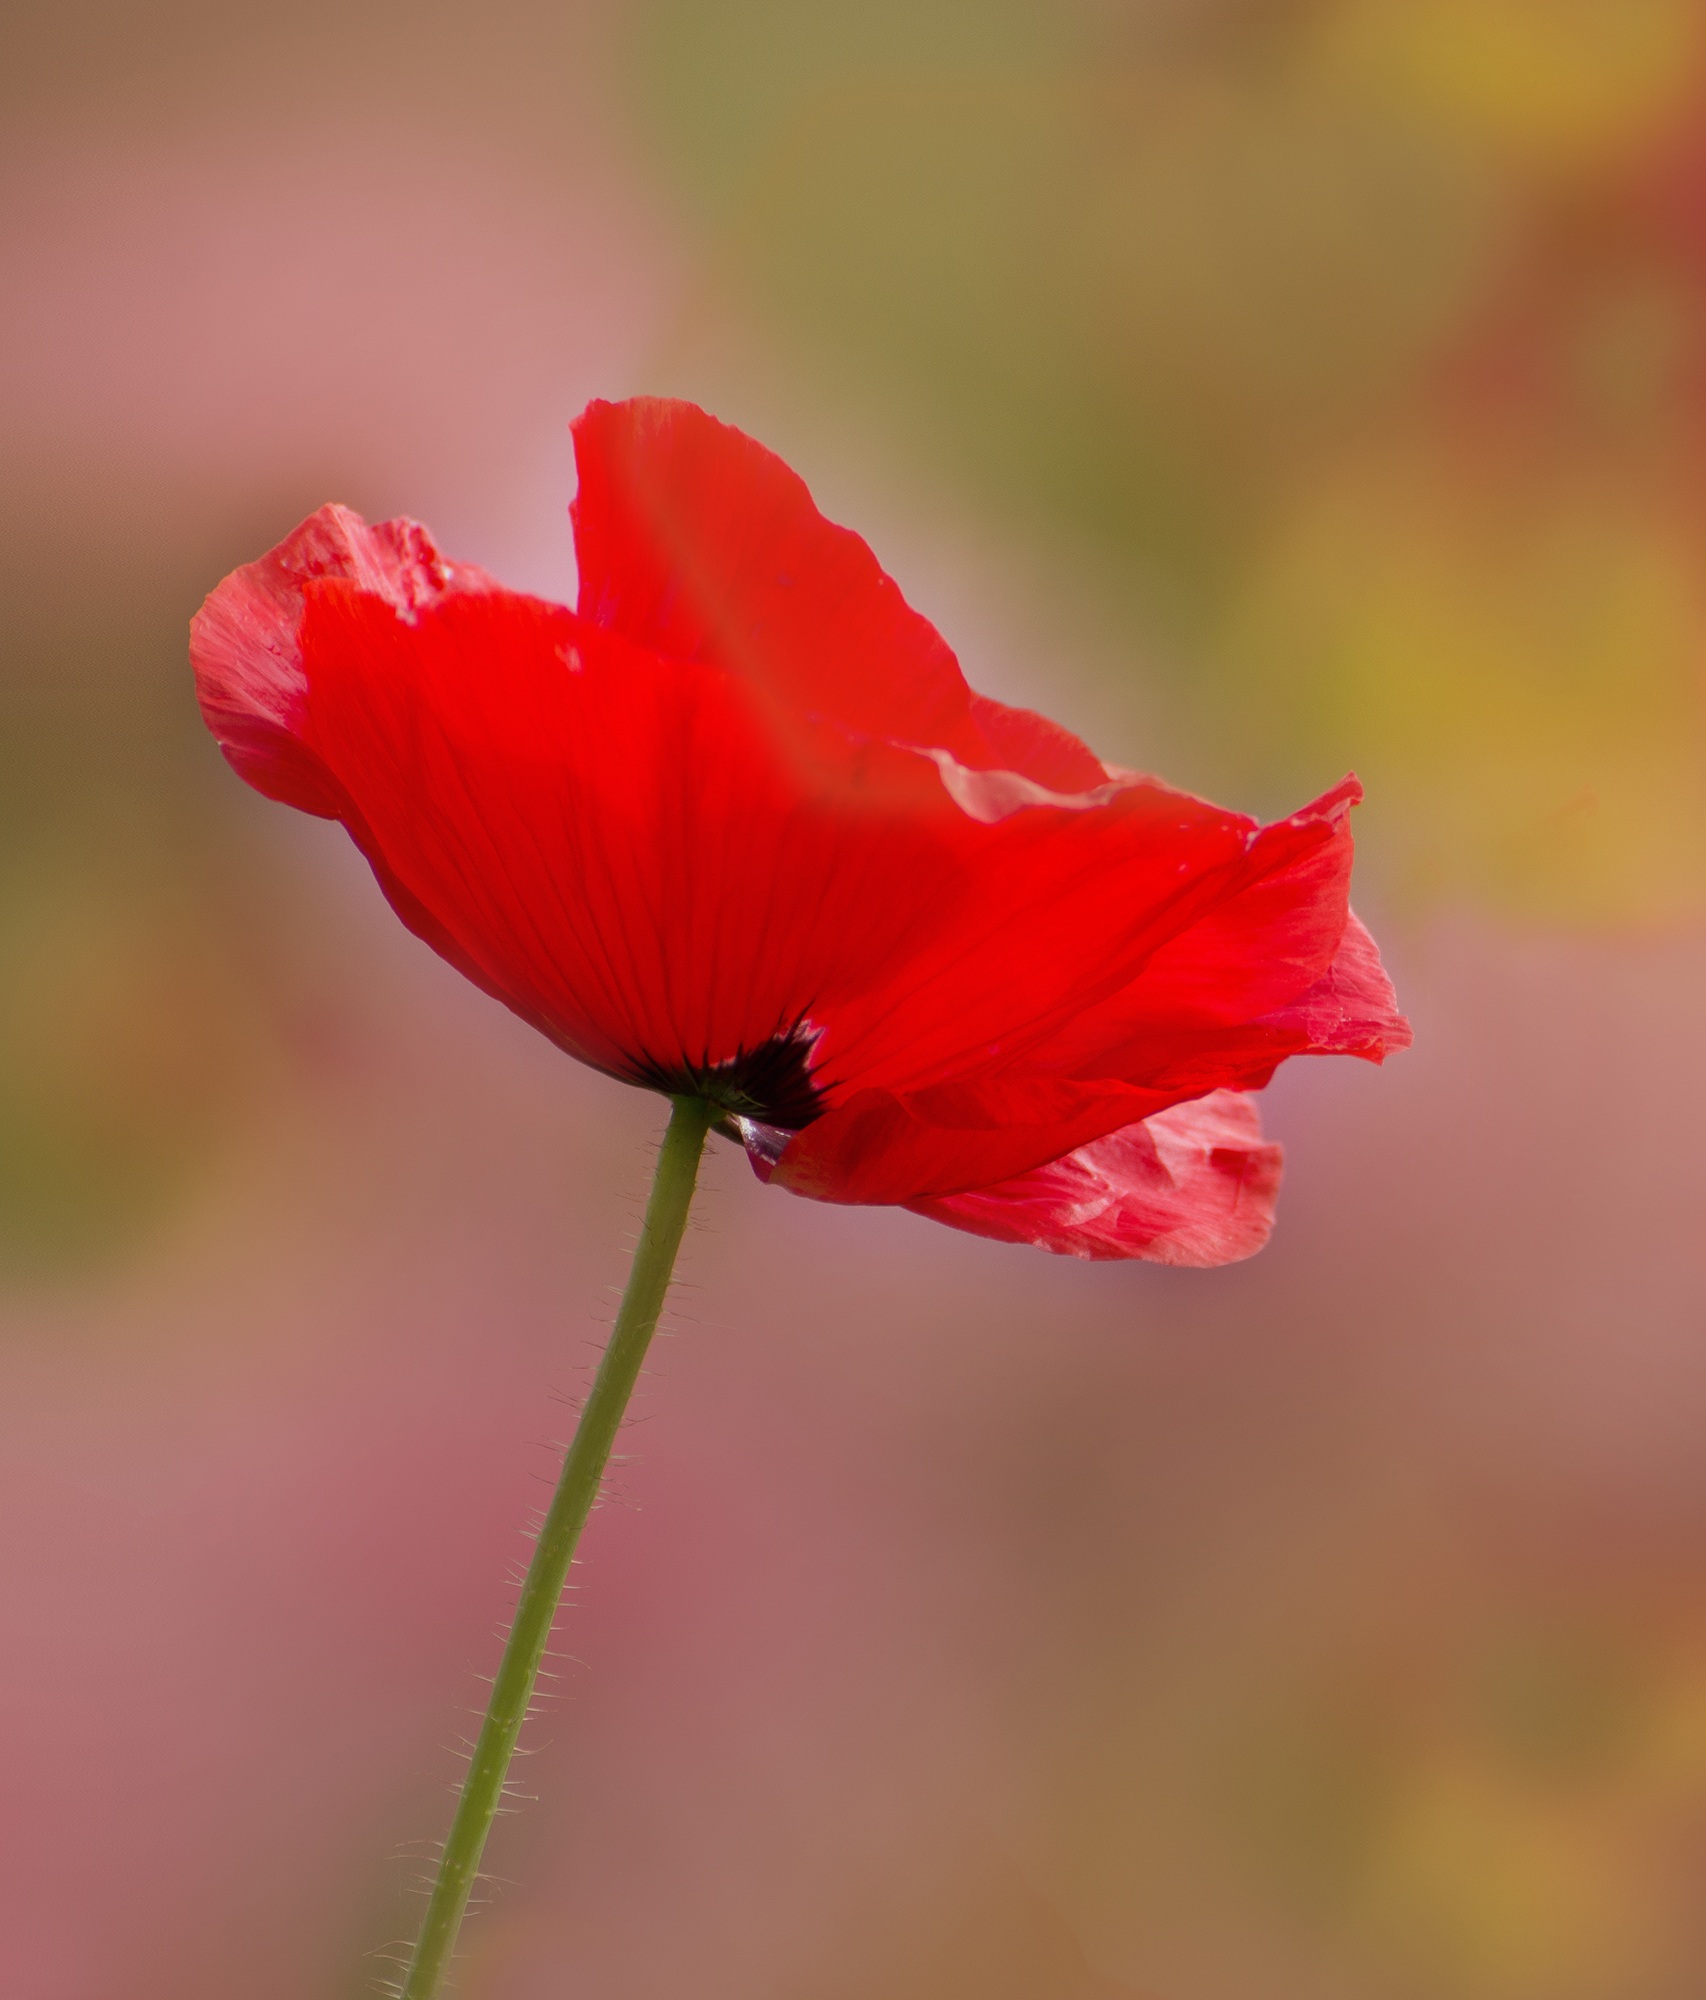
nature, blossom, plant, flower, petal, bloom, red, macro, garden, flora, wildflower, close up, klatschmohn, poppy flower, red poppy, poppy, coquelicot, macro photography, flowering plant, mohngewaechs, poppy capsule, plant stem, land plant, poppy family